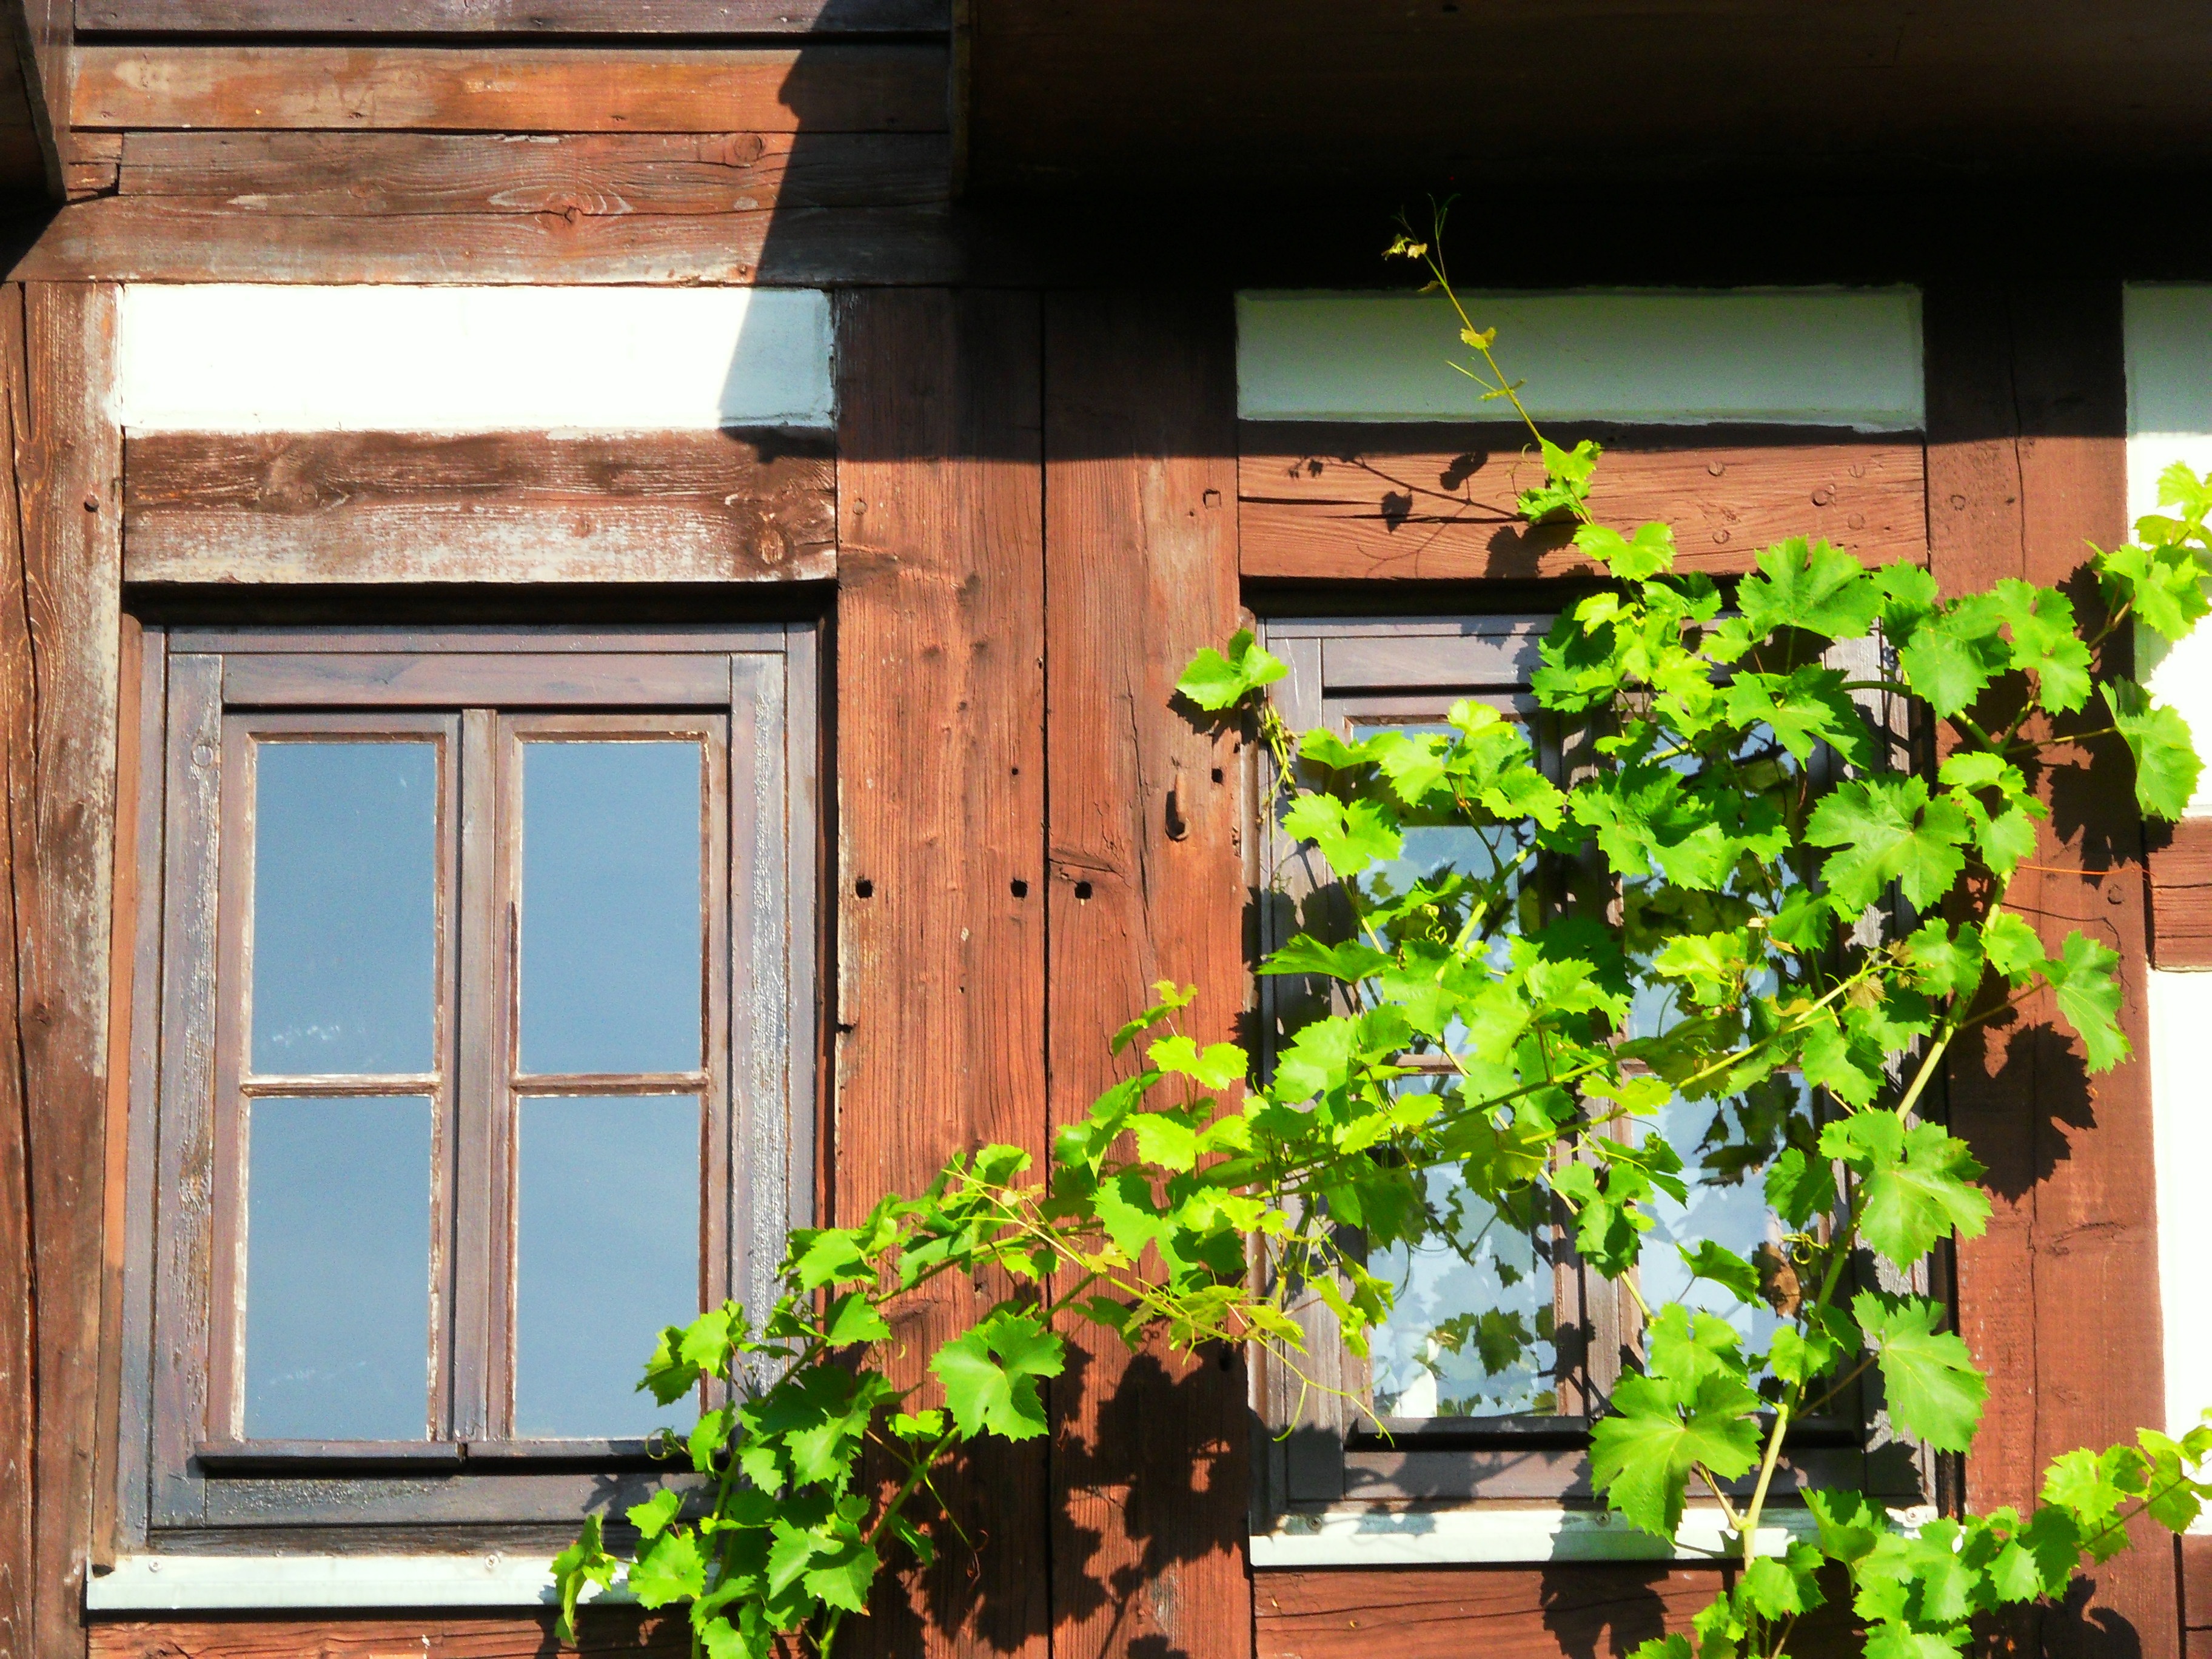
light, sun, house, flower, window, building, home, wall, balcony, green, cottage, color, brown, facade, grapevine, mood, mirroring